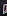
Number: 1